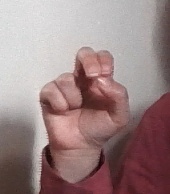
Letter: gaaf